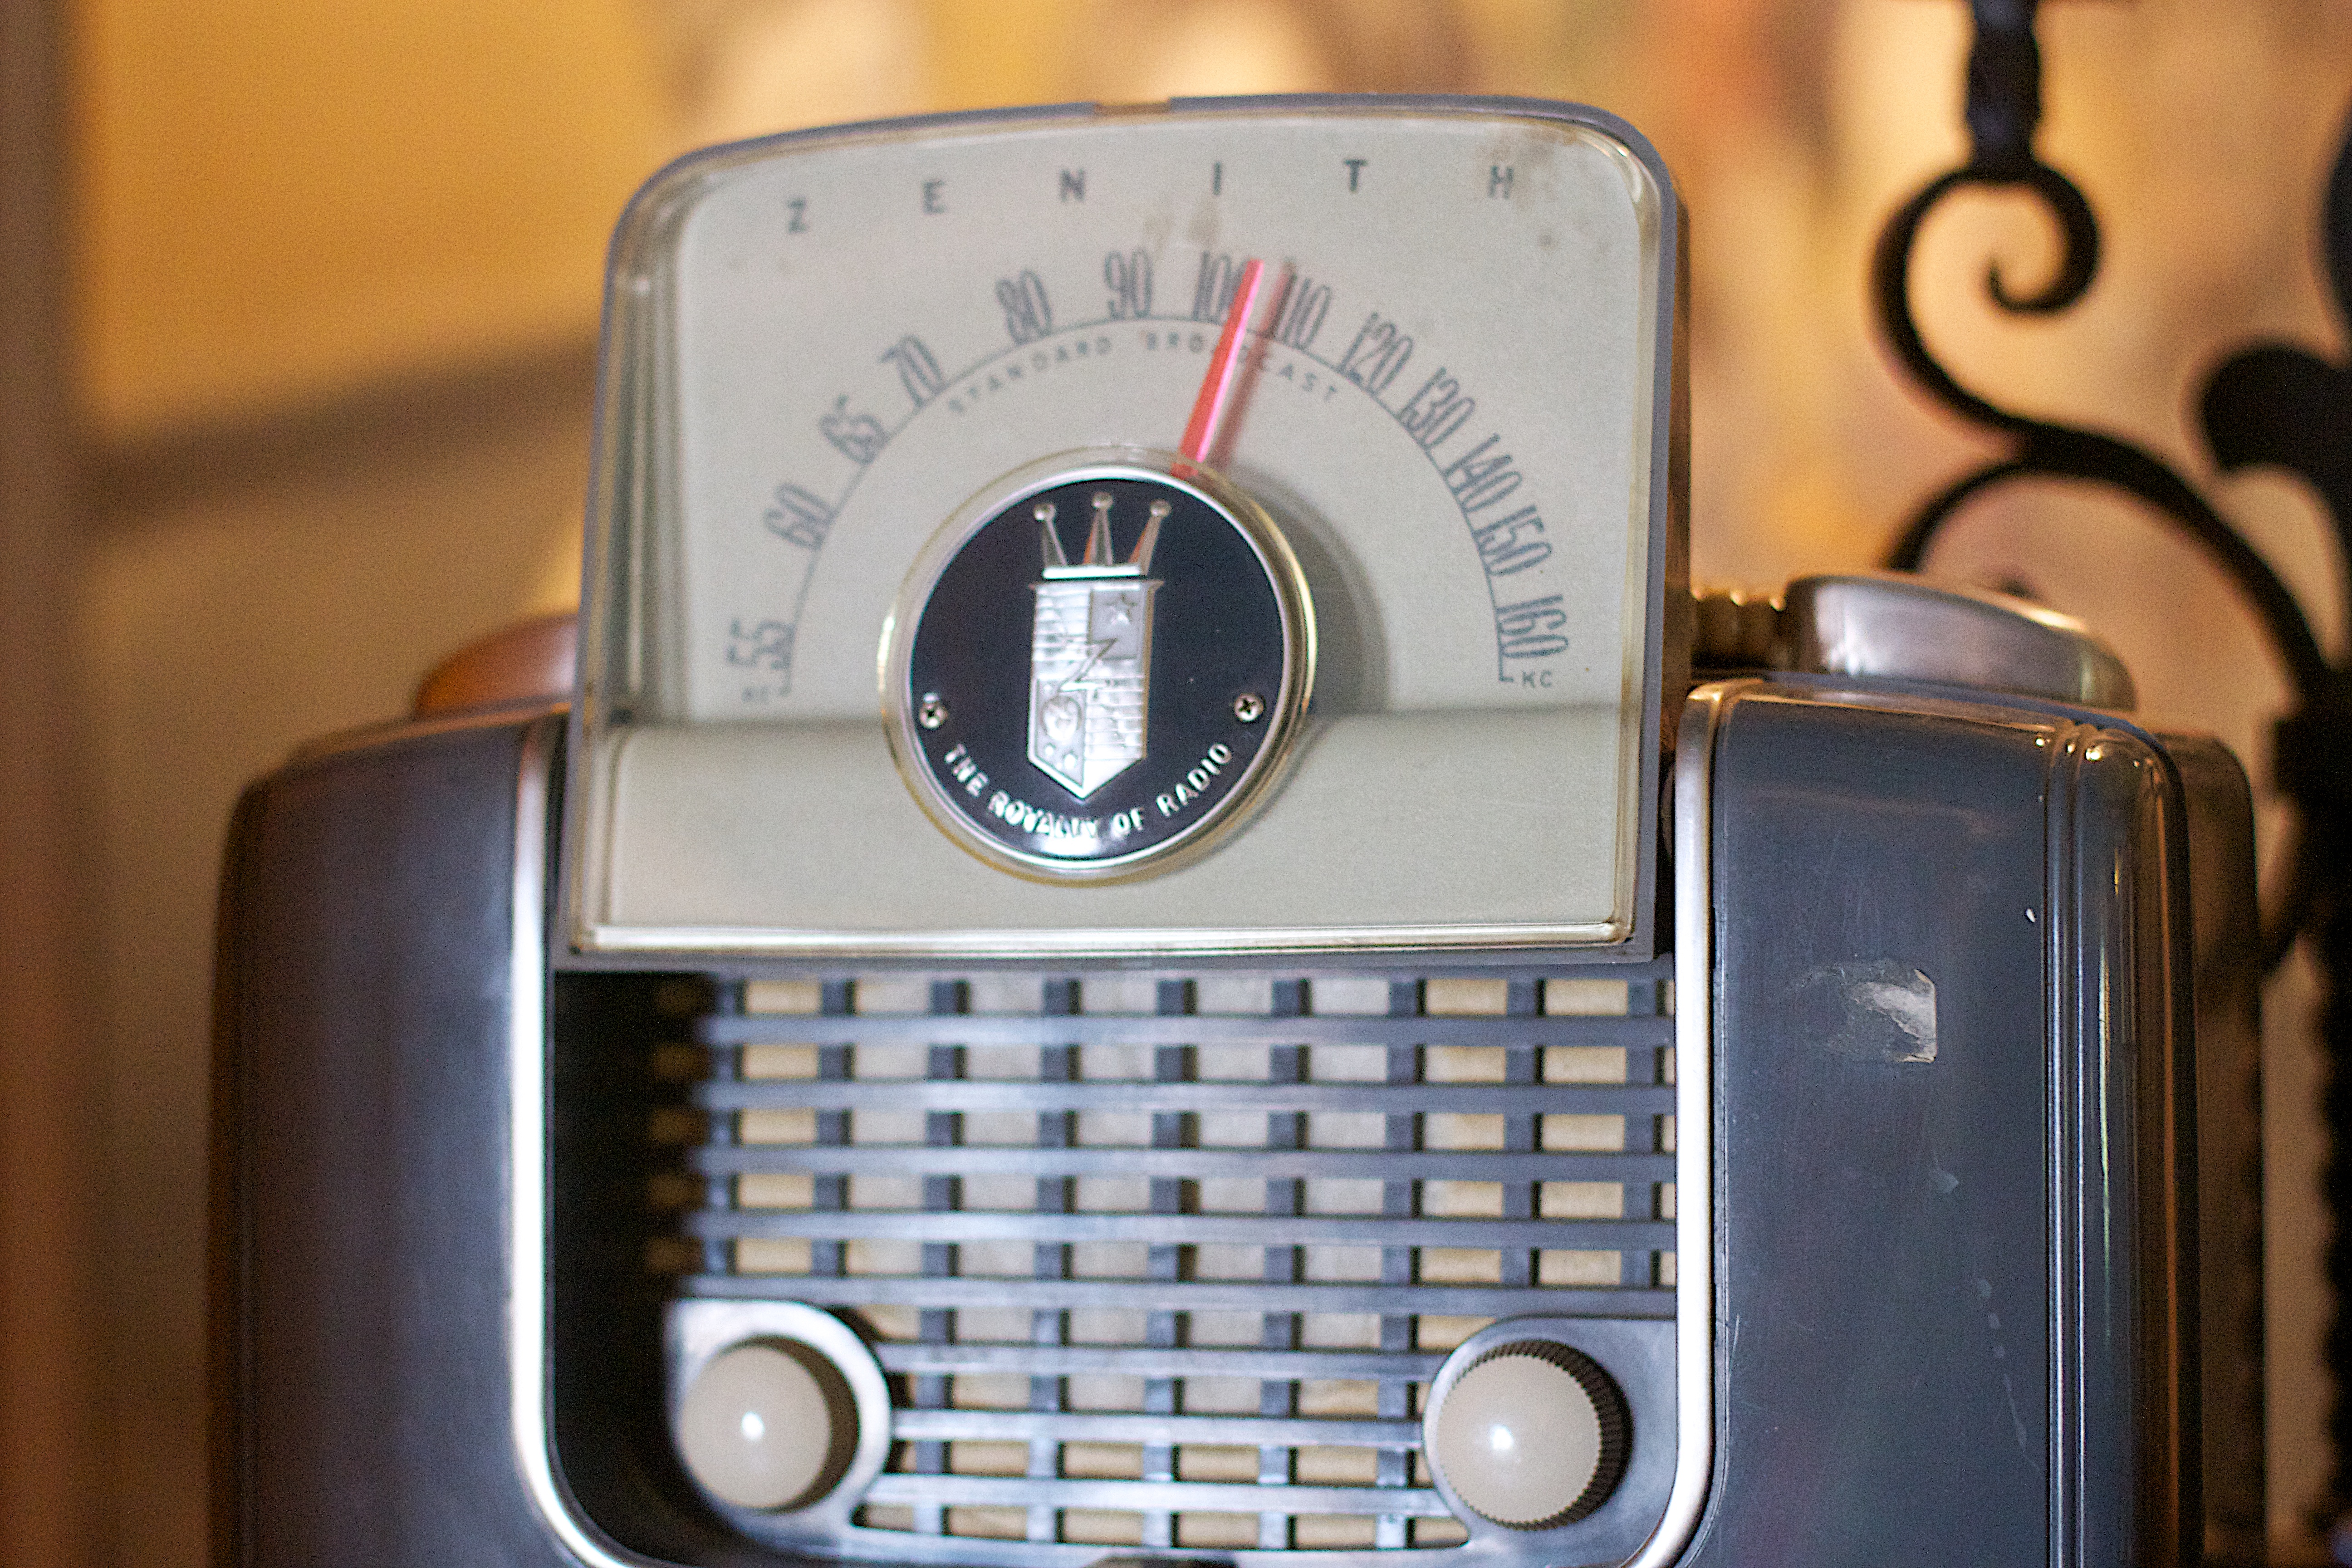
technology, telephone, gadget, mobile phone, radio, ds106, 106, portable communications device, communication device